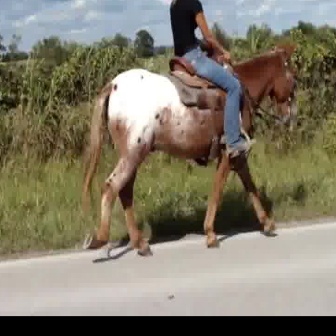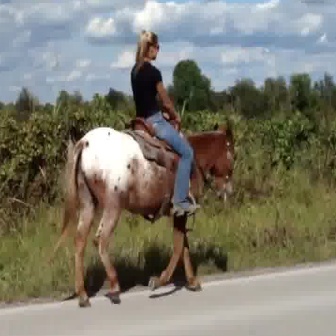
  Please identify the target specified by the bounding box [79,38,296,256] in the first image and locate it in the second image. Return the coordinates in [x_min,y_min,x_max,y_max] format.
Answer: [47,119,235,307]